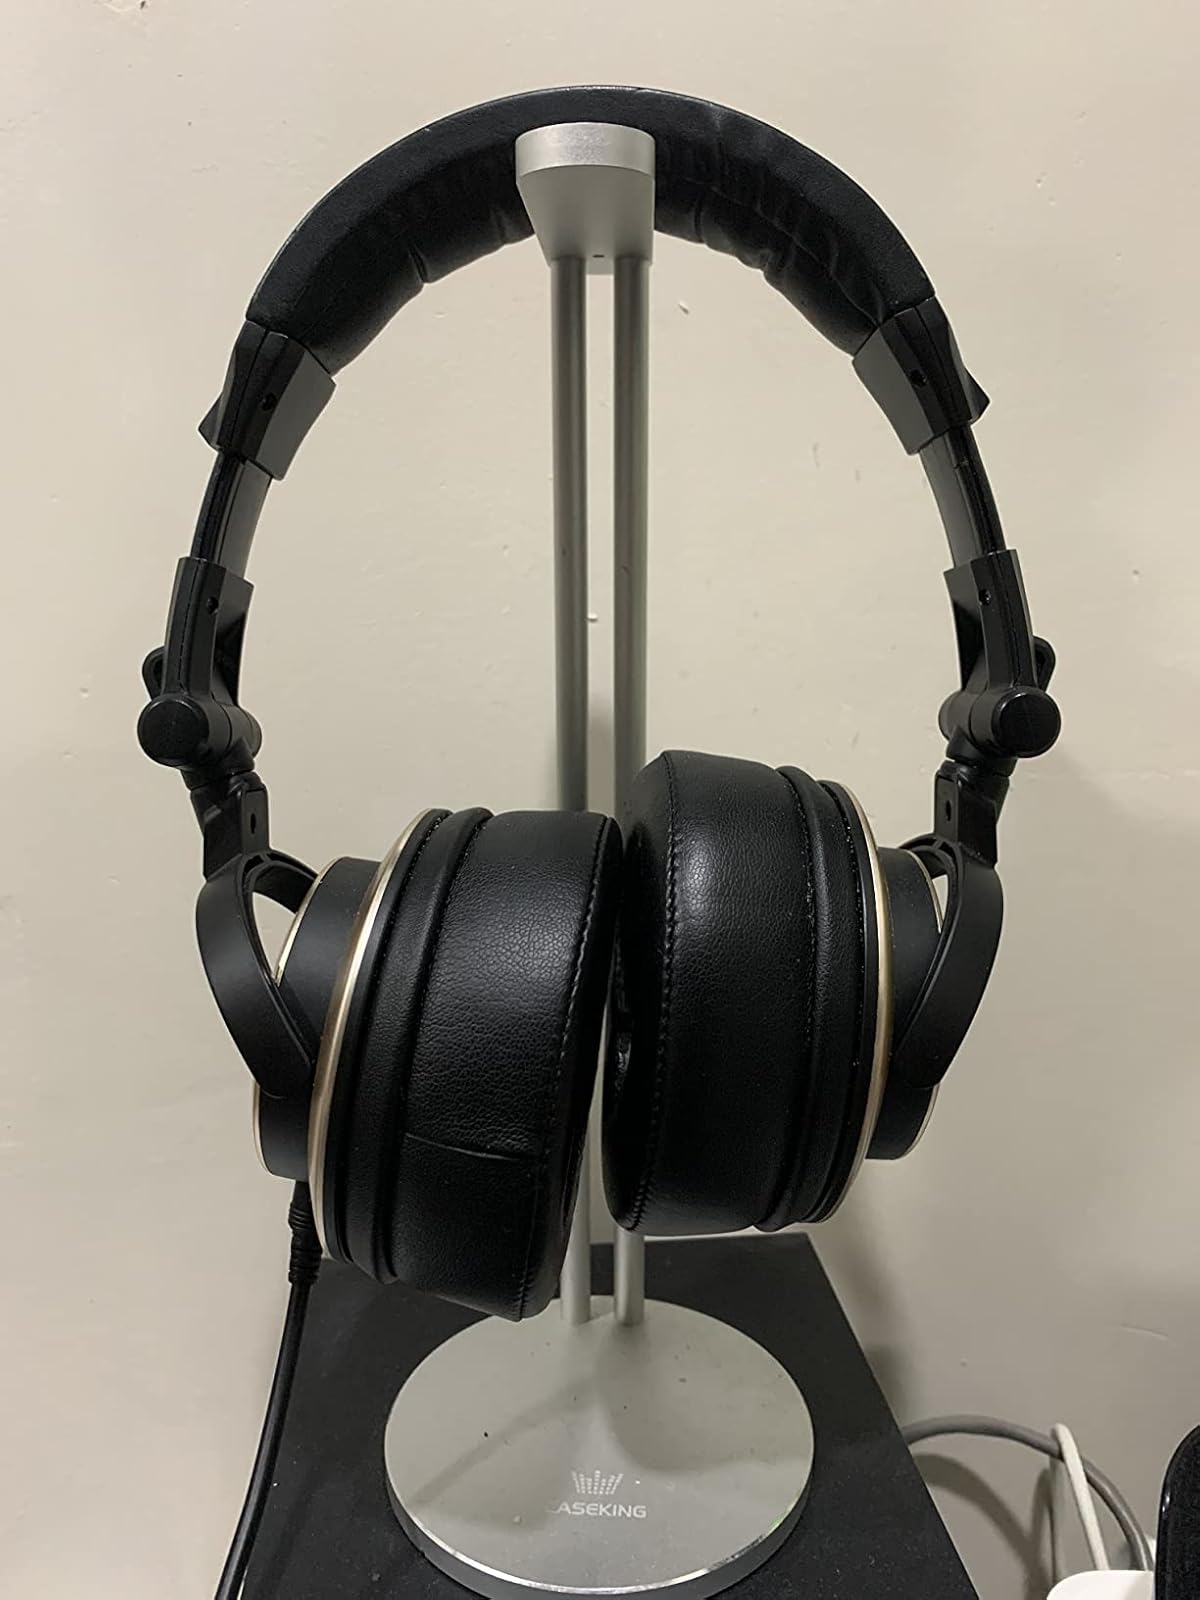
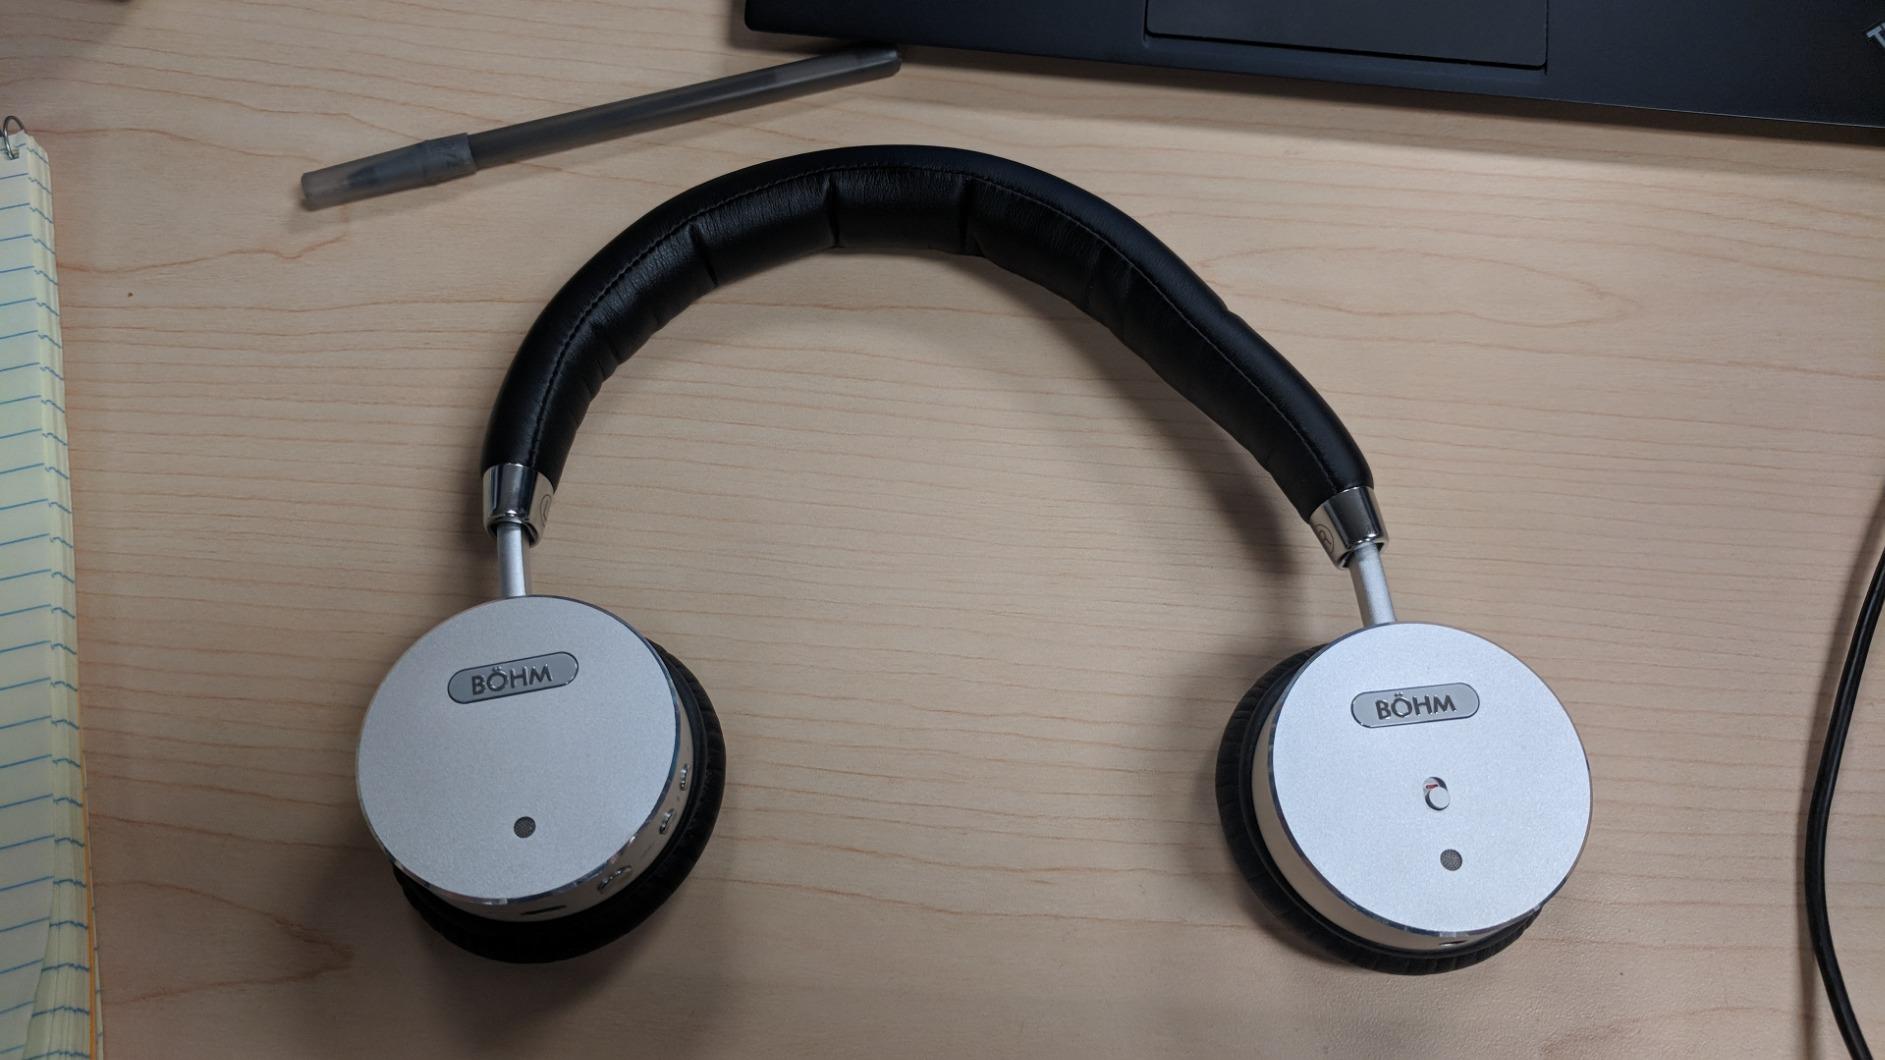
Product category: headphones
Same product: no